History of Terni, Umbria

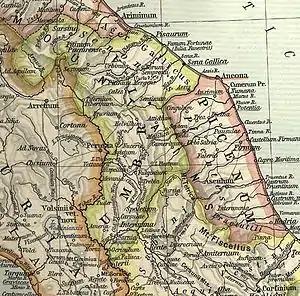
Map of regio VI.

At the end of the second century B.C. are datable some works of rearrangement of the eastern branch of the Via Flaminia, which connected -and connects- Narni to Spoleto, to reconnect to the original route of the consular at the height of "Forum Flaminii", just north of Foligno. It is not known when this road branch was built, but it is clear that with it a stronger presence of Rome was achieved between the very loyal Otricoli and the equally loyal Spoleto, especially after the defection of the "Interamnates" during the Second Punic War. As for Interamna, the Flaminia, which entered the city from the southwest, formed the "cardo", while the hypothetical route of the Via Curia, or the road that connected with it, within the walls formed the "decumanus".